Hamad Bin Khalifa Bin Ahmed Al-Thani

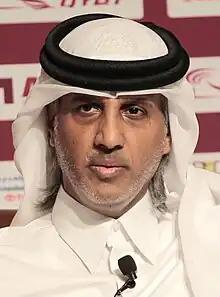
Al-Thani in 2011

Sheikh Hamad bin Khalifa bin Ahmed Al-Thani is a Qatari football administrator, coach, member in the FIFA Council and AFC Professional Football Committee. He was the president of the Qatar Football Association (QFA) from 2005 to 2023. On 8th January 2024, Sheikh Hamad bin Khalifa bin Ahmed Al-Thani was appointed as Minister of Sports and Youth.